Walton, Milton Keynes

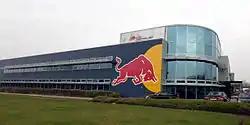
The Red Bull Technology factory in Tilbrook, home of Red Bull Racing since 2004.

The industrial area of Tilbrook is noted for being the home of Red Bull Racing.